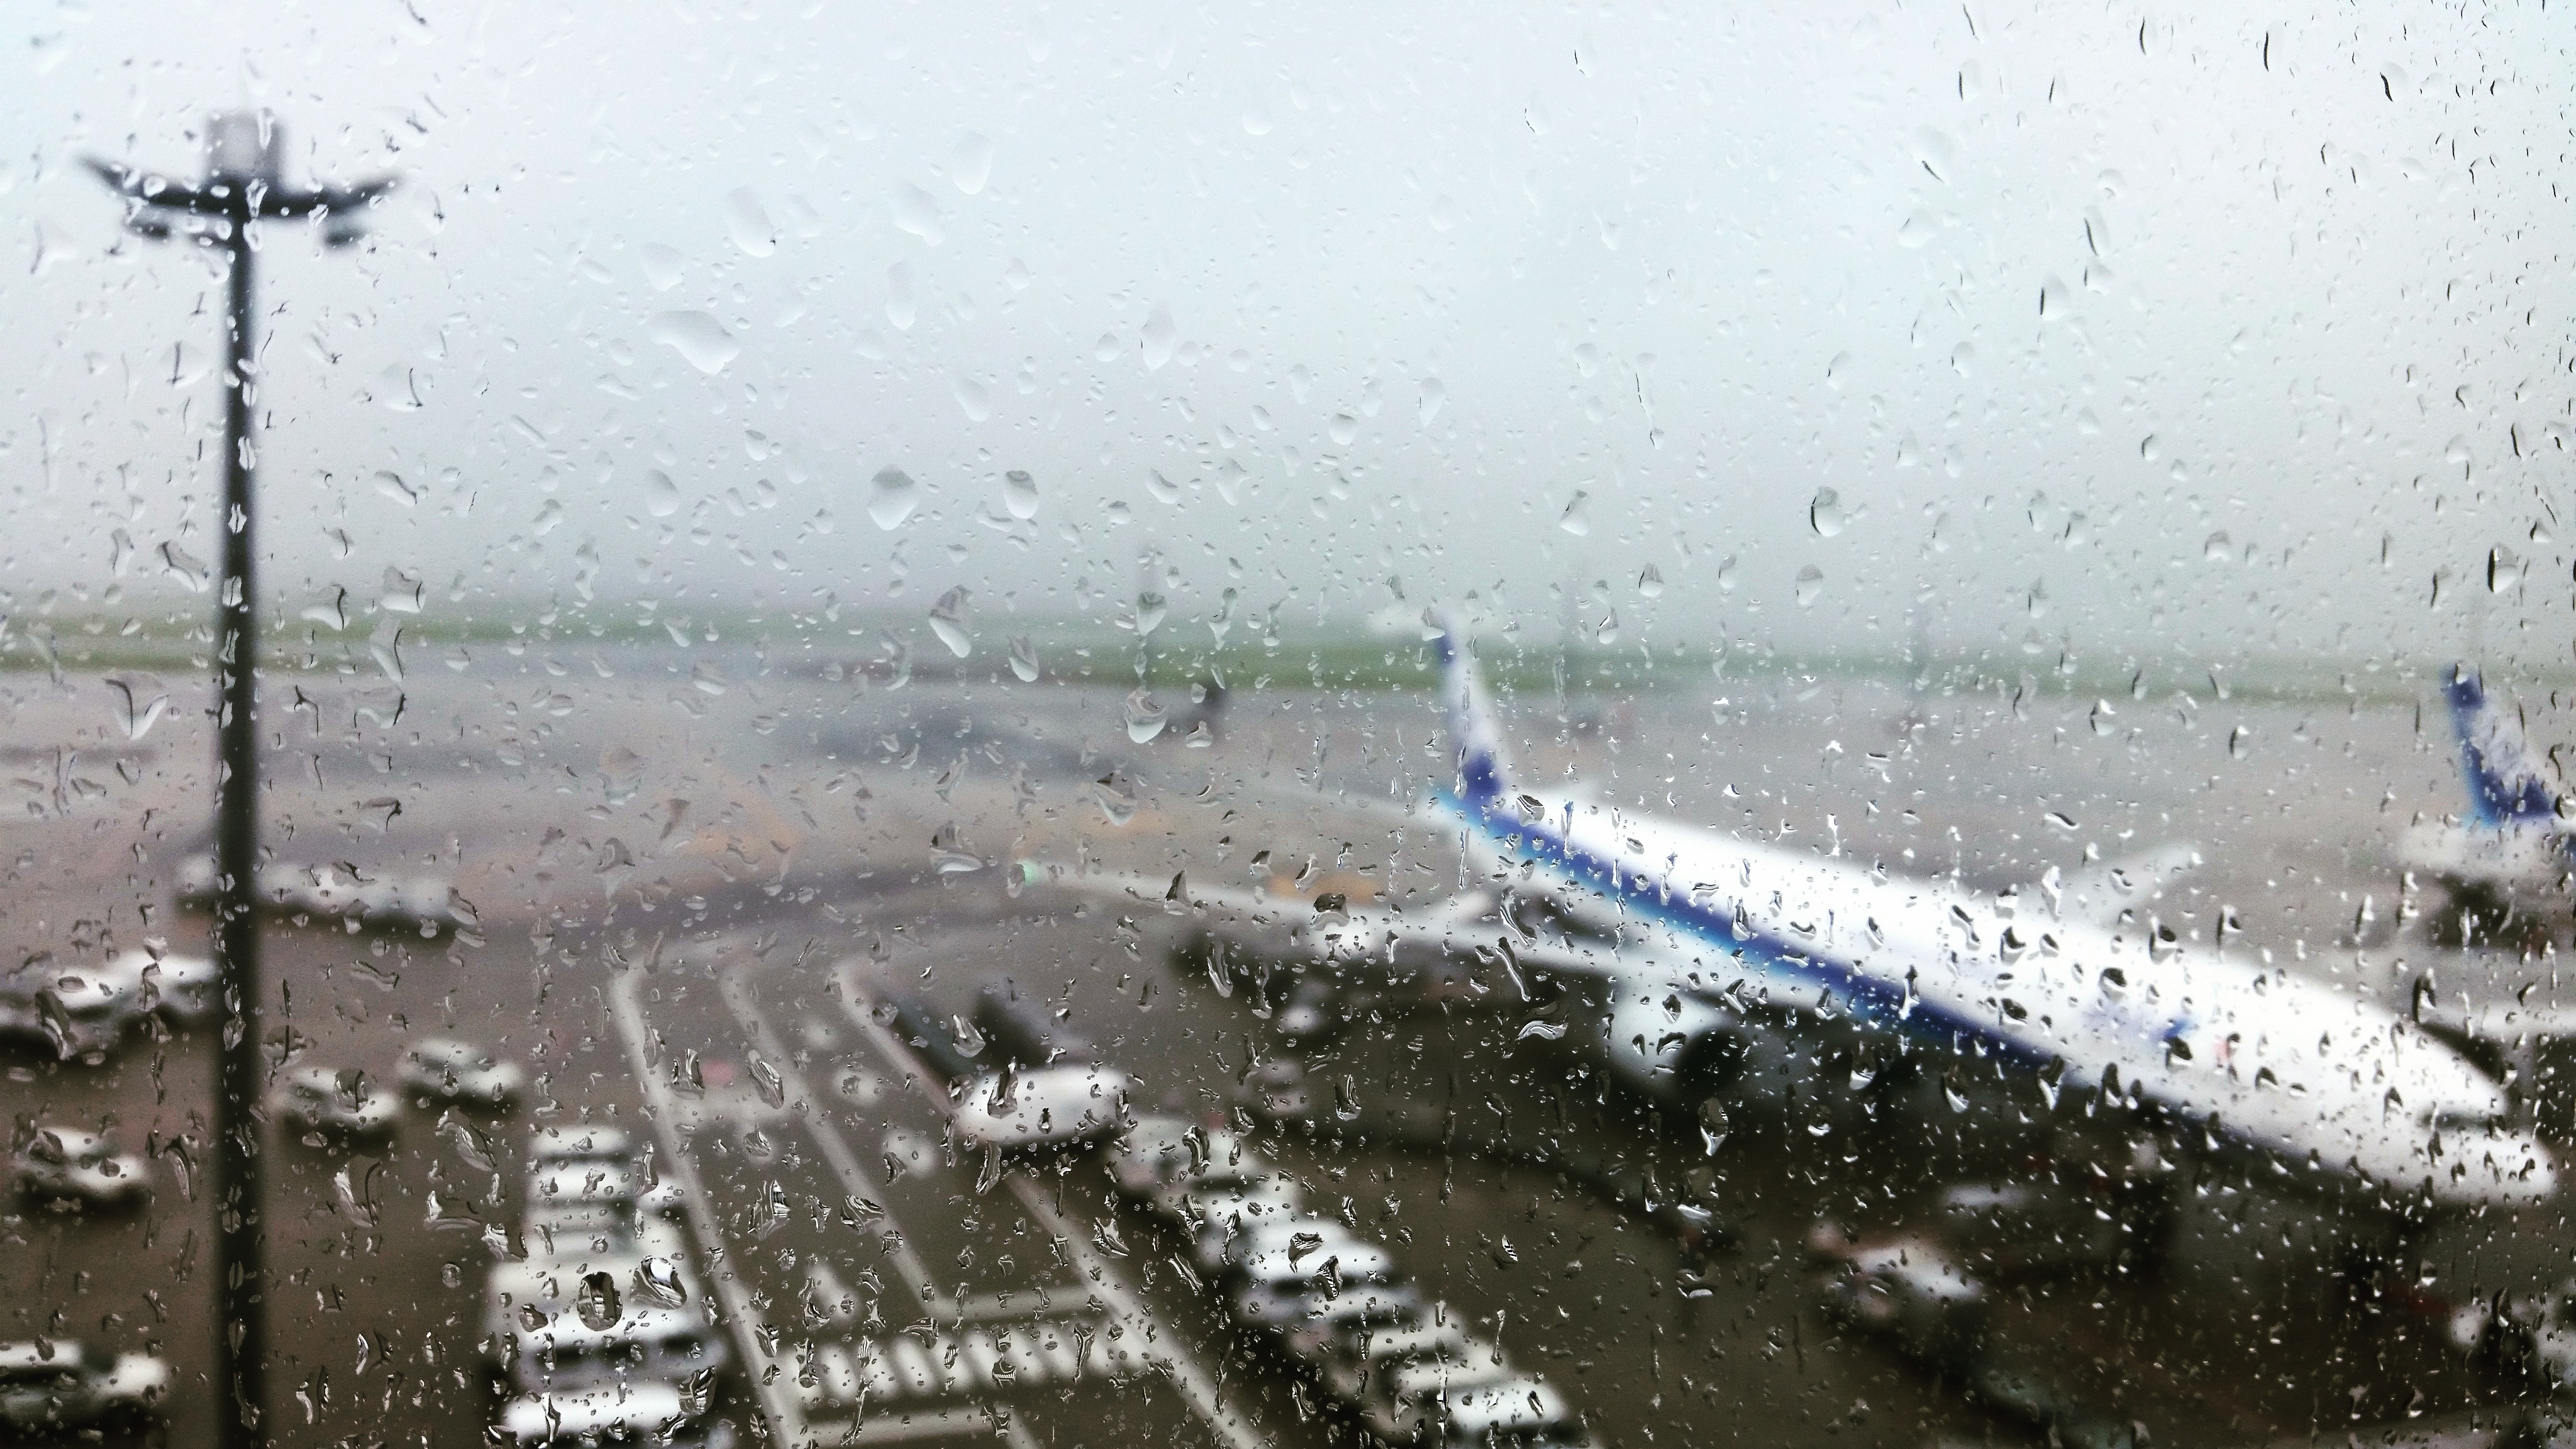
snow, winter, rain, wind, ice, weather, freezing, atmosphere of earth